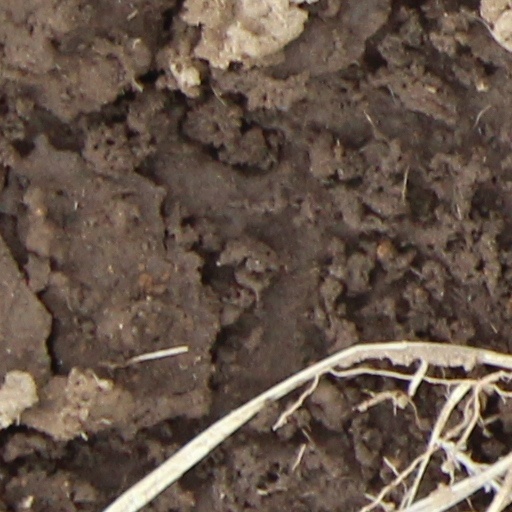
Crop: wheat